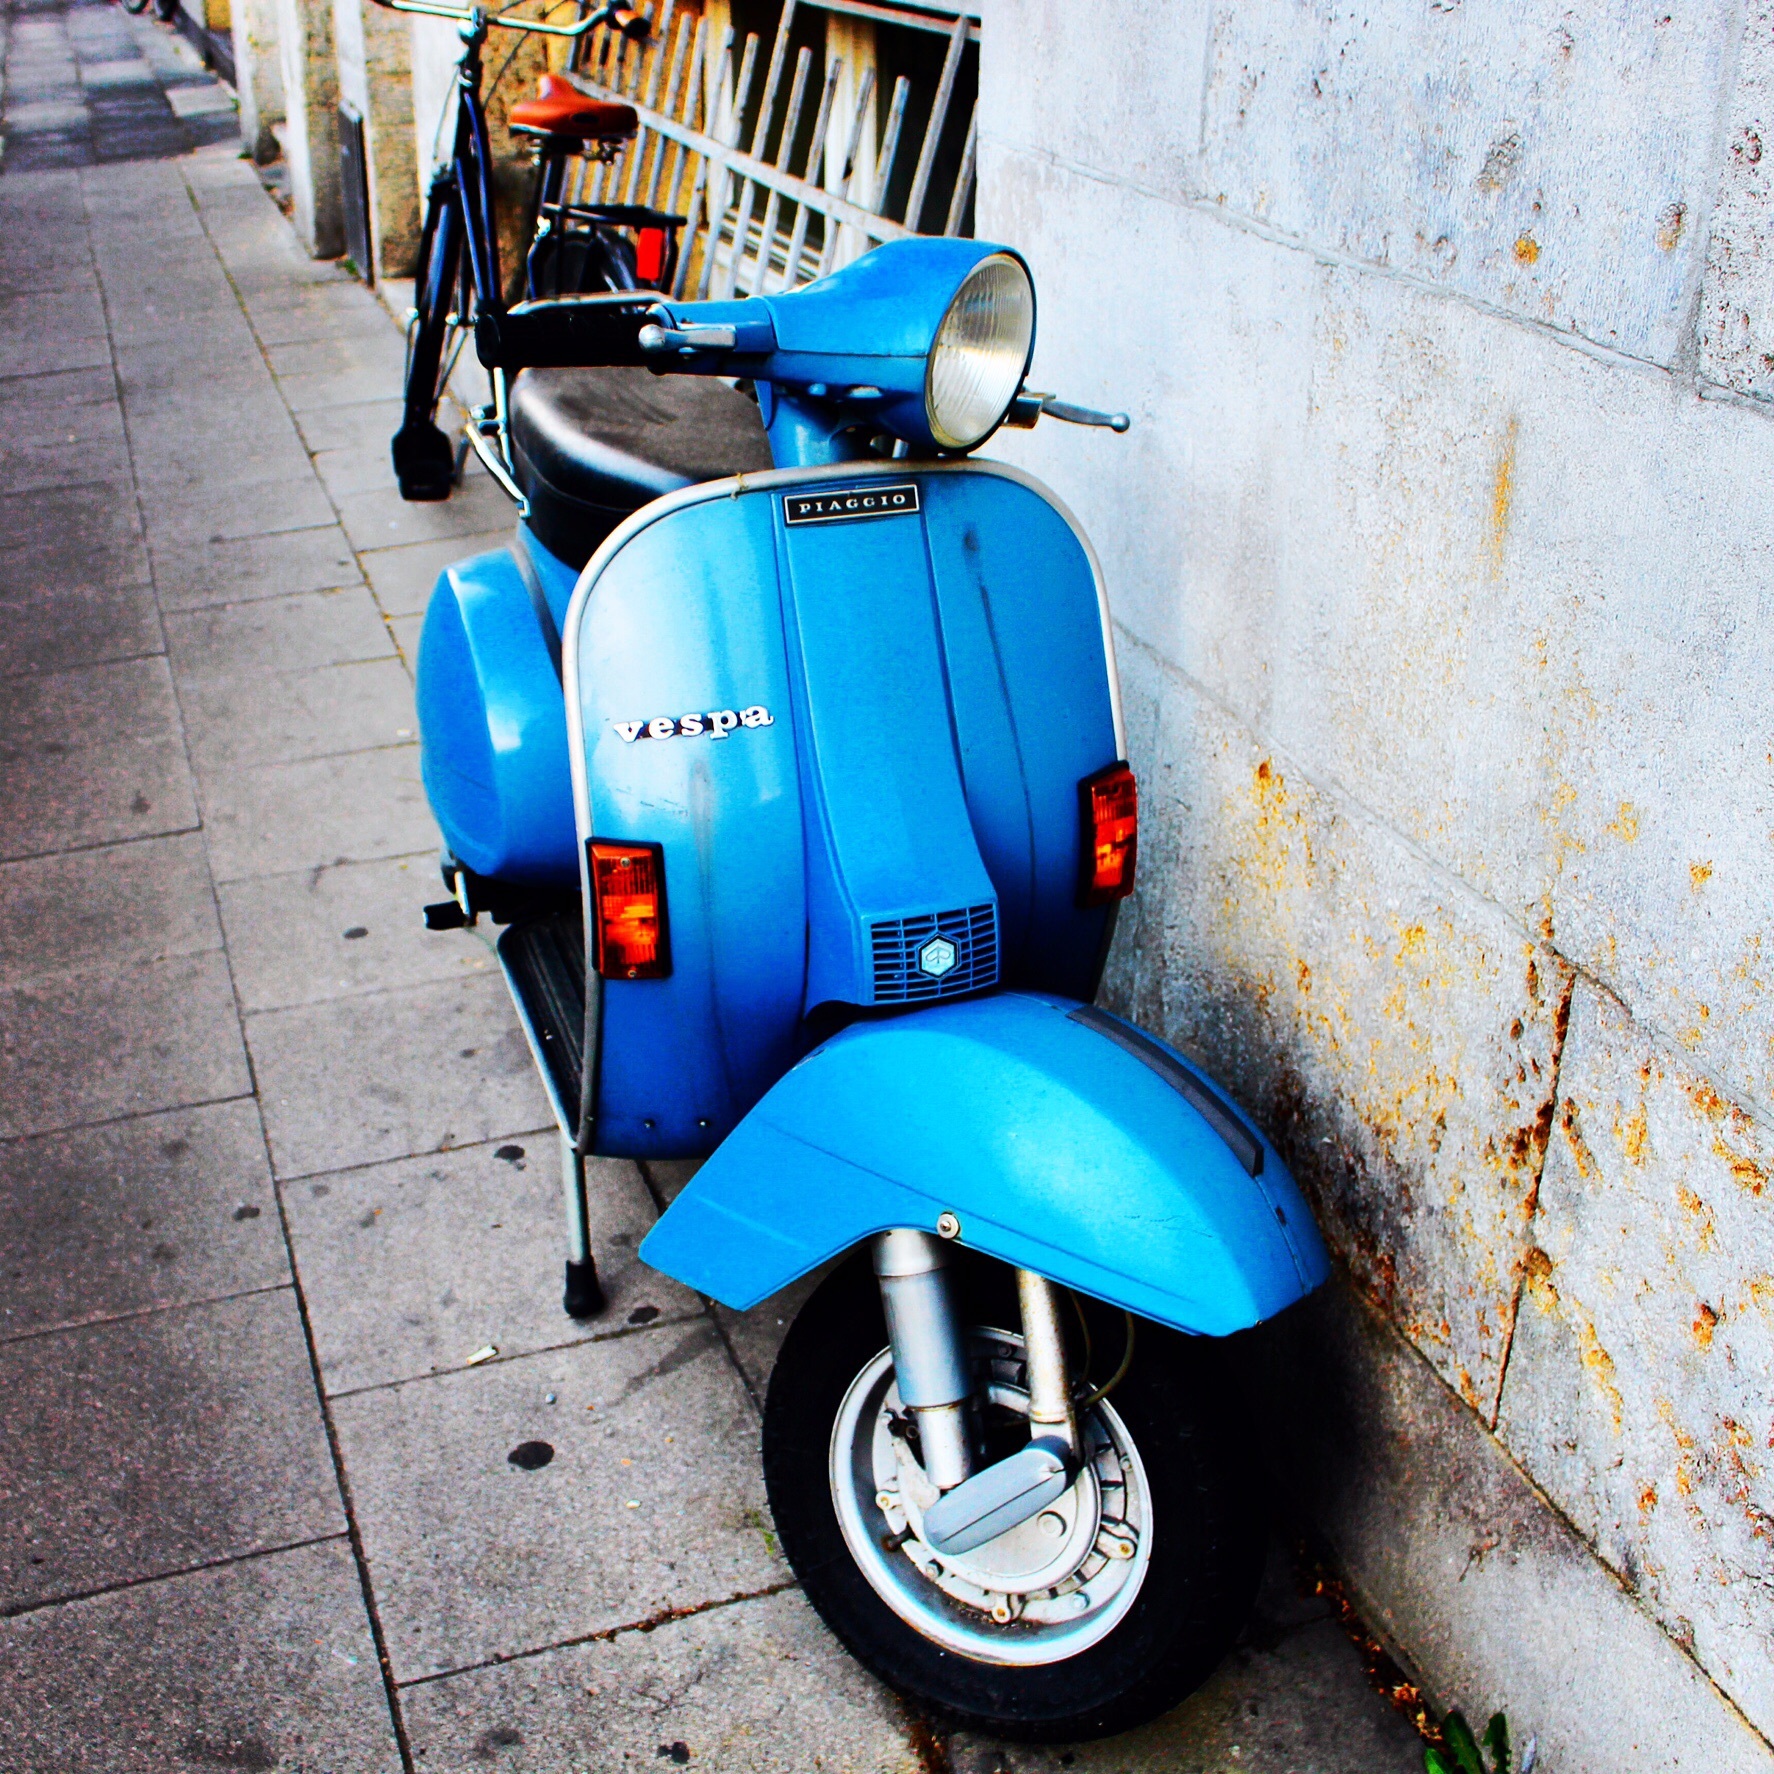
wheel, moped, scooter, vespa